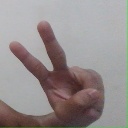
अक्षर: ऐ